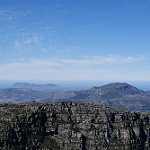
Label: mountain